Børge Brende

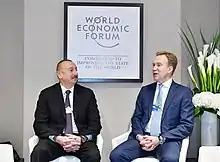
Brende meeting with Azerbaijan's President Ilham Aliyev

On 15 September 2017, it was announced that Brende will be the president and CEO of the World Economic Forum from mid-October 2017.